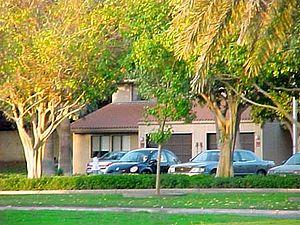
Dhahran est une ville à l'est d'Arabie saoudite, à une vingtaine de kilomètres au sud-est de Damman dans la province d'Ach-Charqiya située sur la rive ouest du golfe Persique. La compagnie nationale saoudienne d'hydrocarbures Saudi Aramco y a son siège.